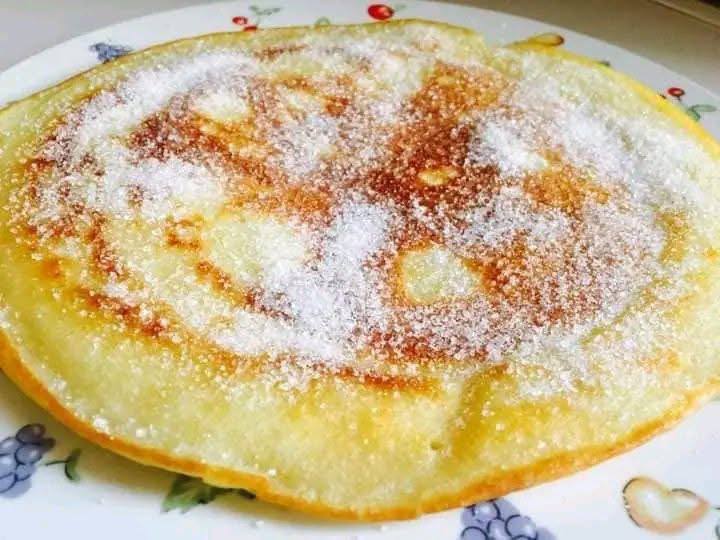
الوصف بالفصحى: خبز القمح السميك مع السمن والسكر
الوصف بالعامية السودانية: قراصة بالسمنة والسكر
التصنيف: Food & Drinks